Xabi Alonso

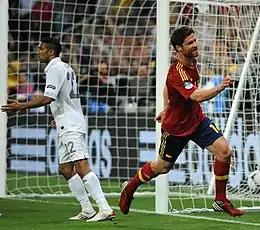
Alonso celebrates scoring against France at UEFA Euro 2012

On 23 June 2012, Alonso played his 100th match for Spain in the quarter-finals against France in which he scored both goals in a 2–0 victory. The first goal came after he headed a cross from the left flank delivered by Jordi Alba, while the second one came from a penalty kick given after Pedro was fouled by Anthony Réveillère in the dying seconds of the match. Alonso's penalty in the semi-final shoot-out against Portugal was saved by Rui Patrício in which Spain went on to win 4–2 after a 0–0 draw in the game itself. Spain went on to beat Gianluigi Buffon and Italy 4–0 in the finals; this was Alonso's third major title win with Spain.